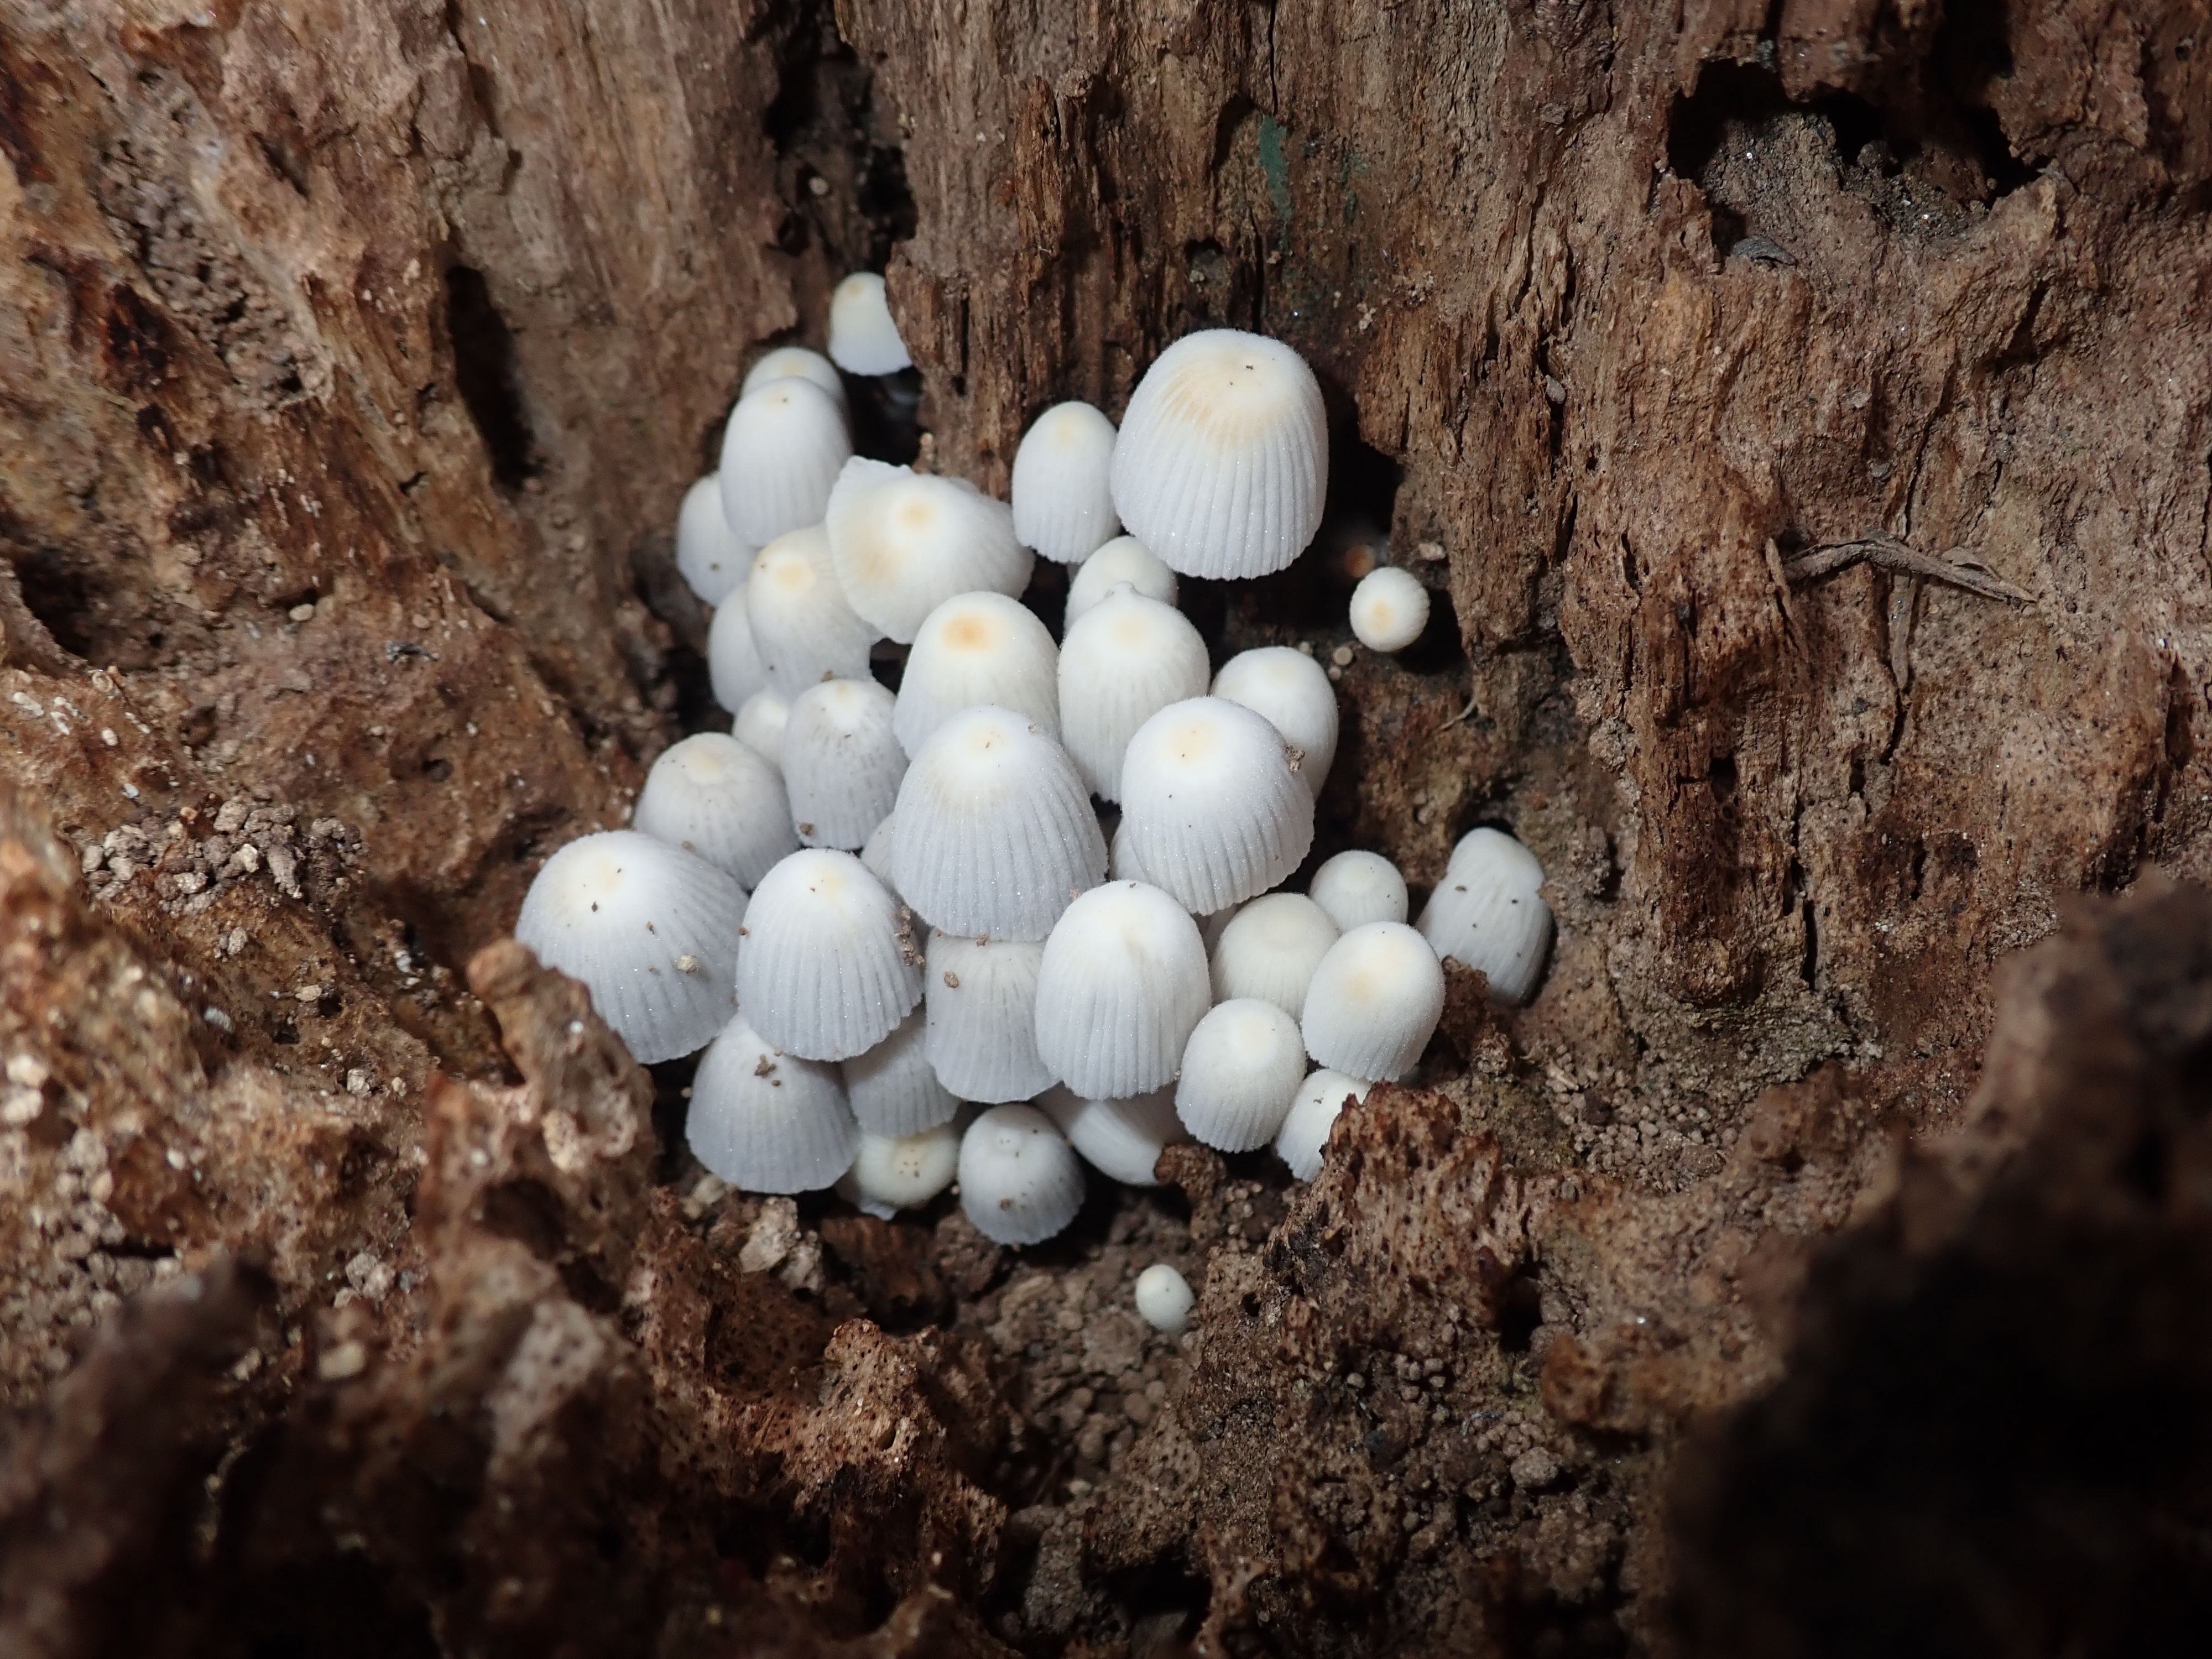
mushroom, wood, white, nature, garden, fungus, agaricaceae